Learning Enrichment Foundation

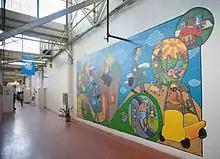
A mural at the Learning Enrichment Foundation

In the late 1970s, The Borough of York (now a municipality of Toronto) was going through a major economic downturn with closed factories, high unemployment, and vacancies. This caused a decline in both incomes and tax revenue, deflating rent prices. As a result, the region became attractive to a wave of recent immigrants. However, without the tax revenue, the Borough was unable to provide adequate social, education, and employment services.